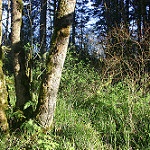
Label: forest